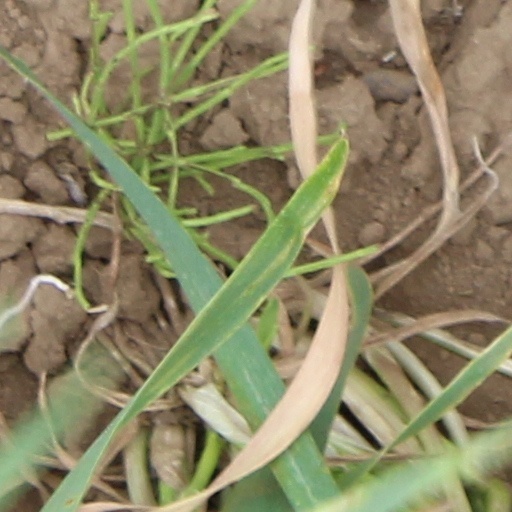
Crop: wheat